A Dialogue of Comfort against Tribulation

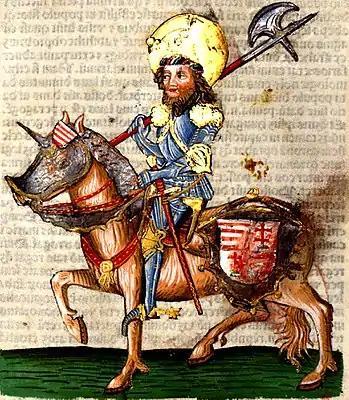
Ladislaus I (Chronica Hungarorum)

Vincent tells Anthony about a letter he saw from Constantinople concerning the approaching Turkish army. Vincent expresses his fear that the Turks will invade Hungary and that many Christians will renounce their faith. Anthony agrees that this will probably happen. He says that Turkish invasion is God's punishment on Europe for their lack of faith. Anthony says that since the various warring factions for the Hungarian throne will not offer much resistance against the Turkish invasion, they should prepare for the worst (Prologue).